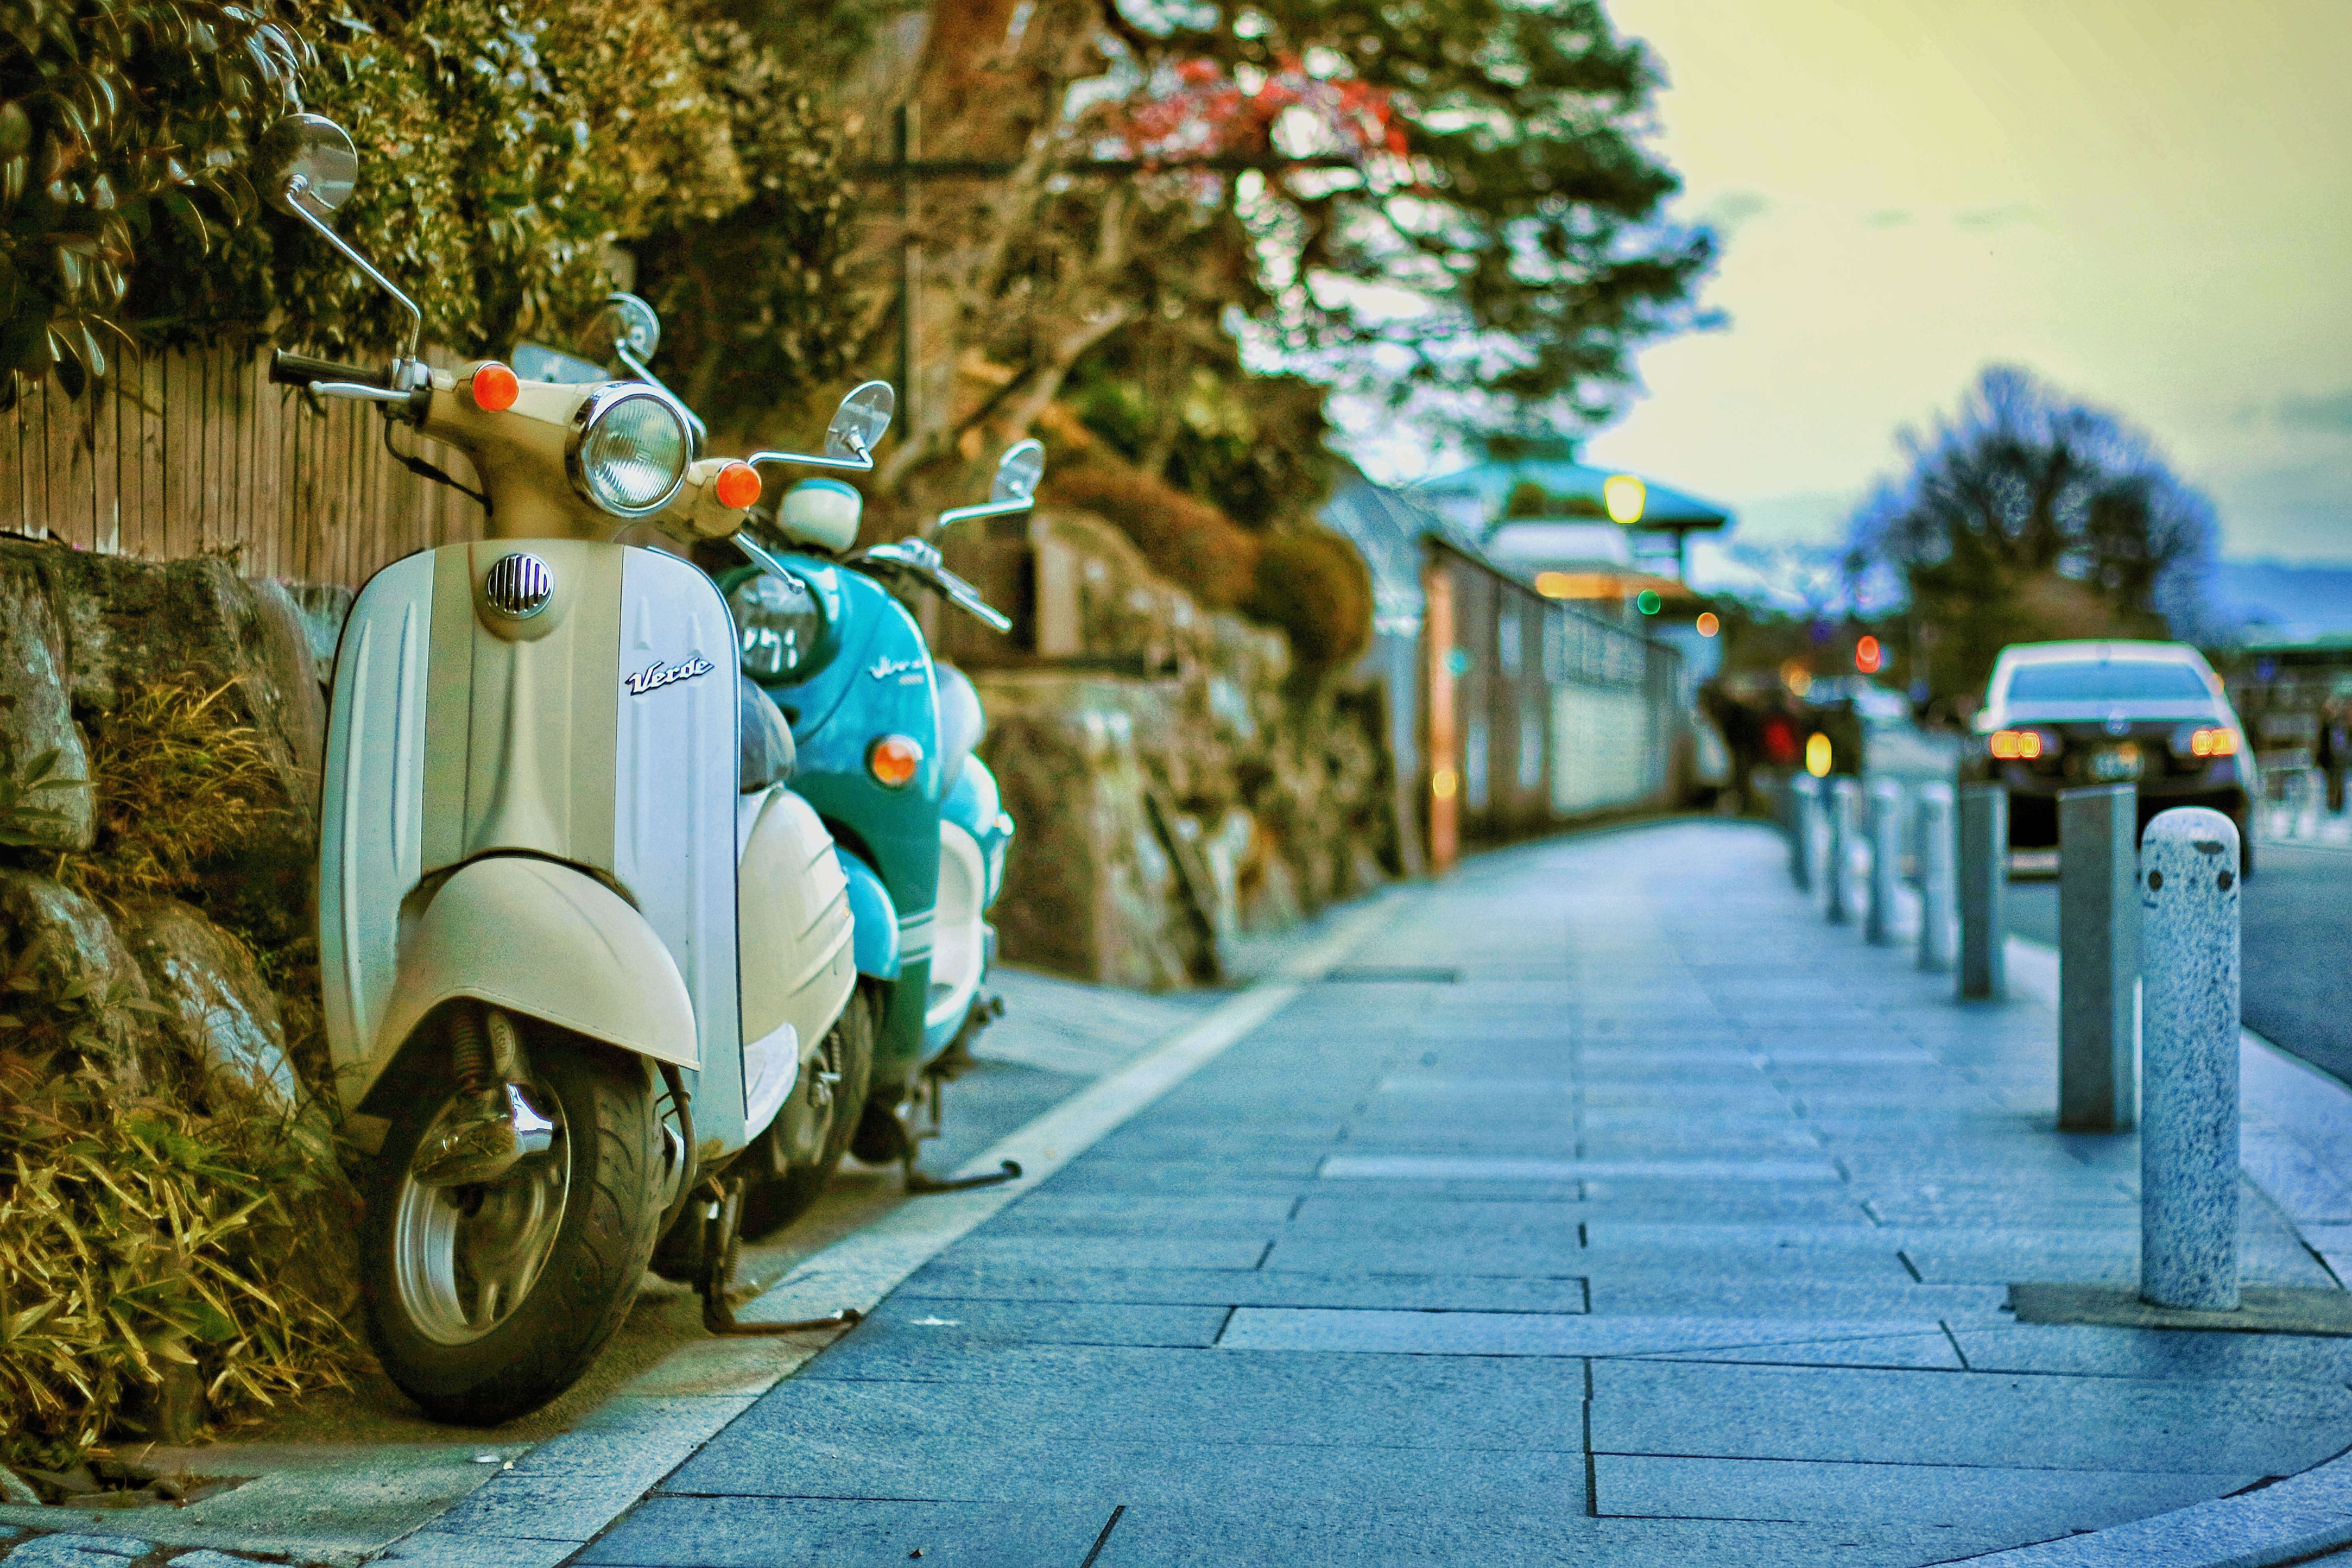
motor vehicle, scooter, mode of transport, vespa, transport, vehicle, snapshot, wall, sidewalk, tree, street, road, grass, photography, plant, automotive lighting, cobblestone, classic, car, road surface, asphalt